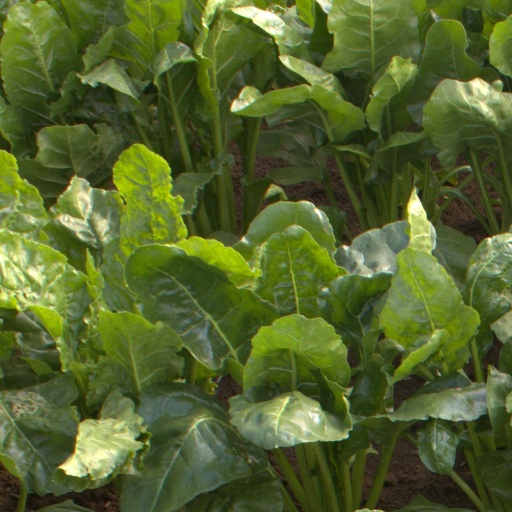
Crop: sugar beet